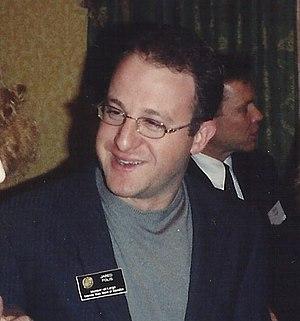
Jared Schutz Polis, né le 12 mai 1975 à Boulder, est un homme politique américain, membre du Parti démocrate et gouverneur du Colorado depuis 2019. Il était auparavant, depuis 2009, le représentant du Deuxième district du Colorado à la Chambre des représentants des États-Unis. Candidat démocrate pour l'élection de 2018 au poste de gouverneur, il remporte le scrutin et entre en fonction le 8 janvier 2019.